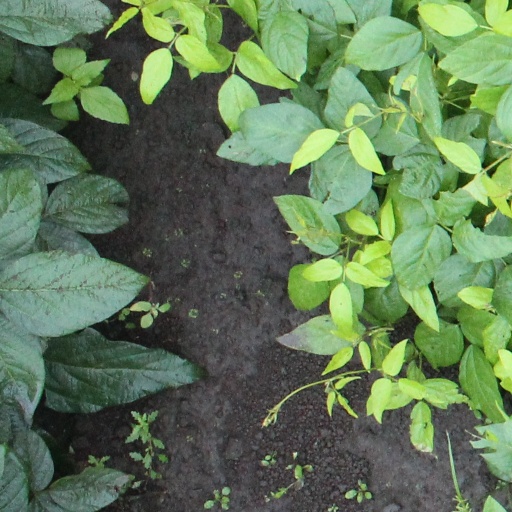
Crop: soybean